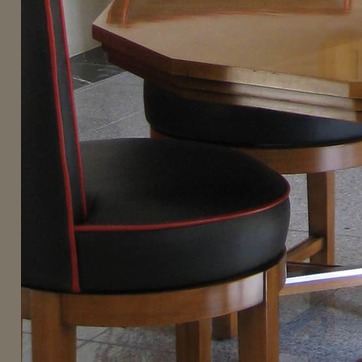
Material: leather